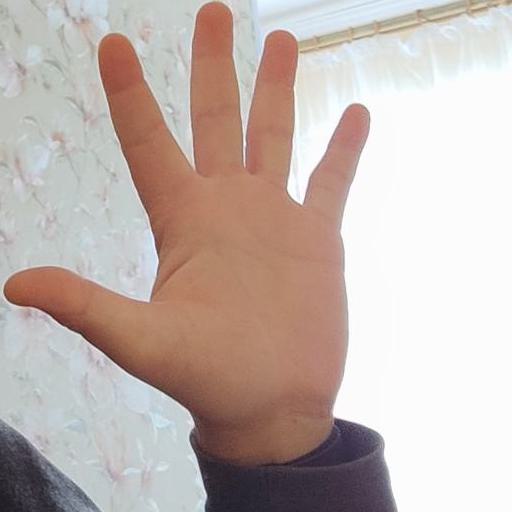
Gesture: palm